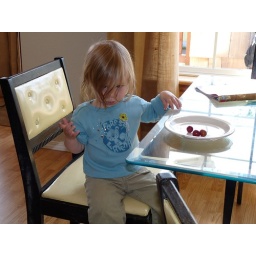
Look at me sitting in a big person chair.